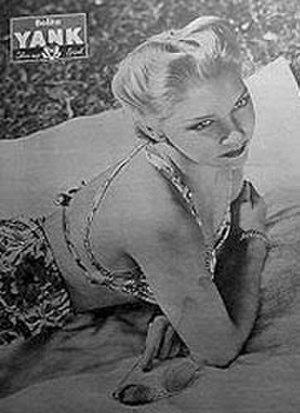
Maria Belita Gladys Olive Lyne Jepson-Turner, connue sous le nom Belita, est une patineuse sur glace, danseuse et actrice britannique.